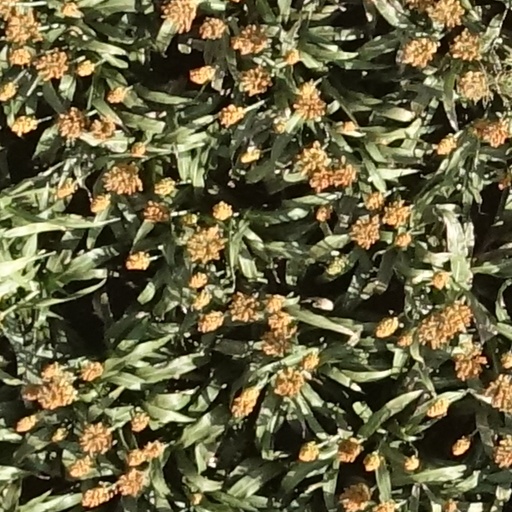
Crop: sorghum